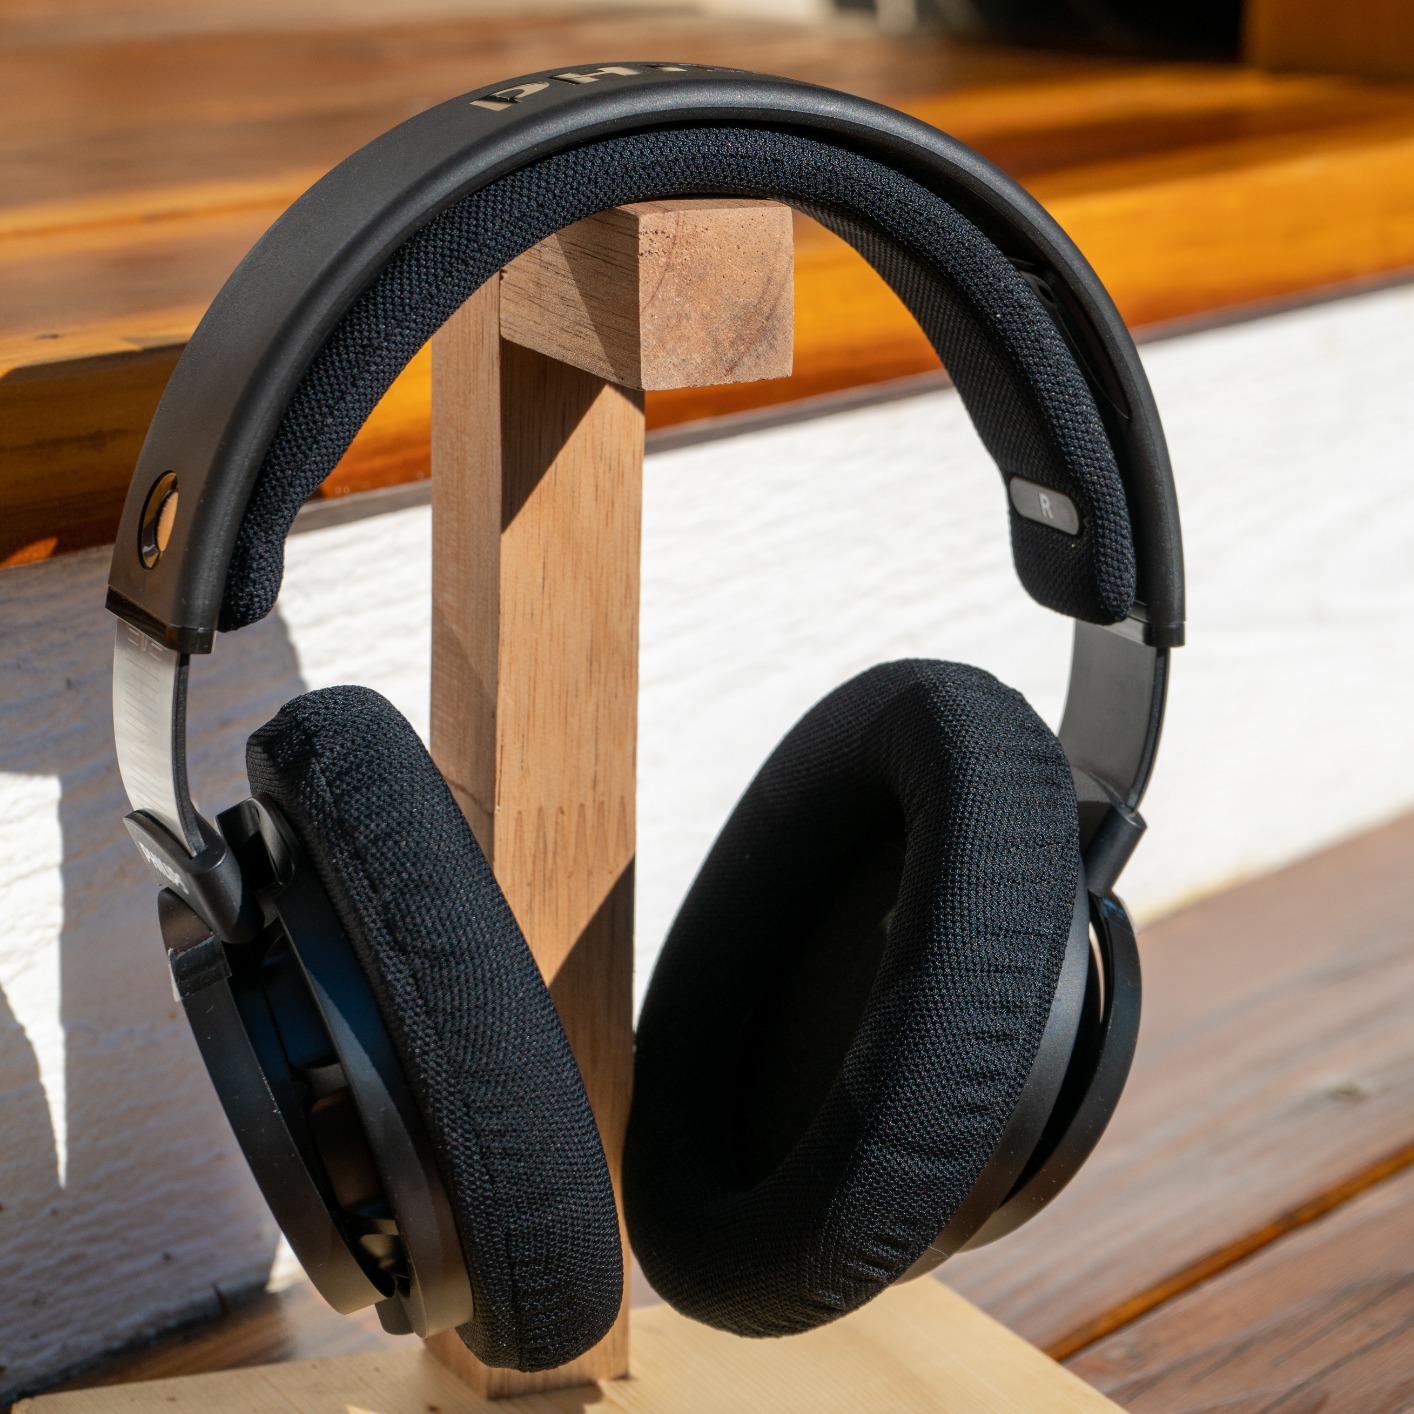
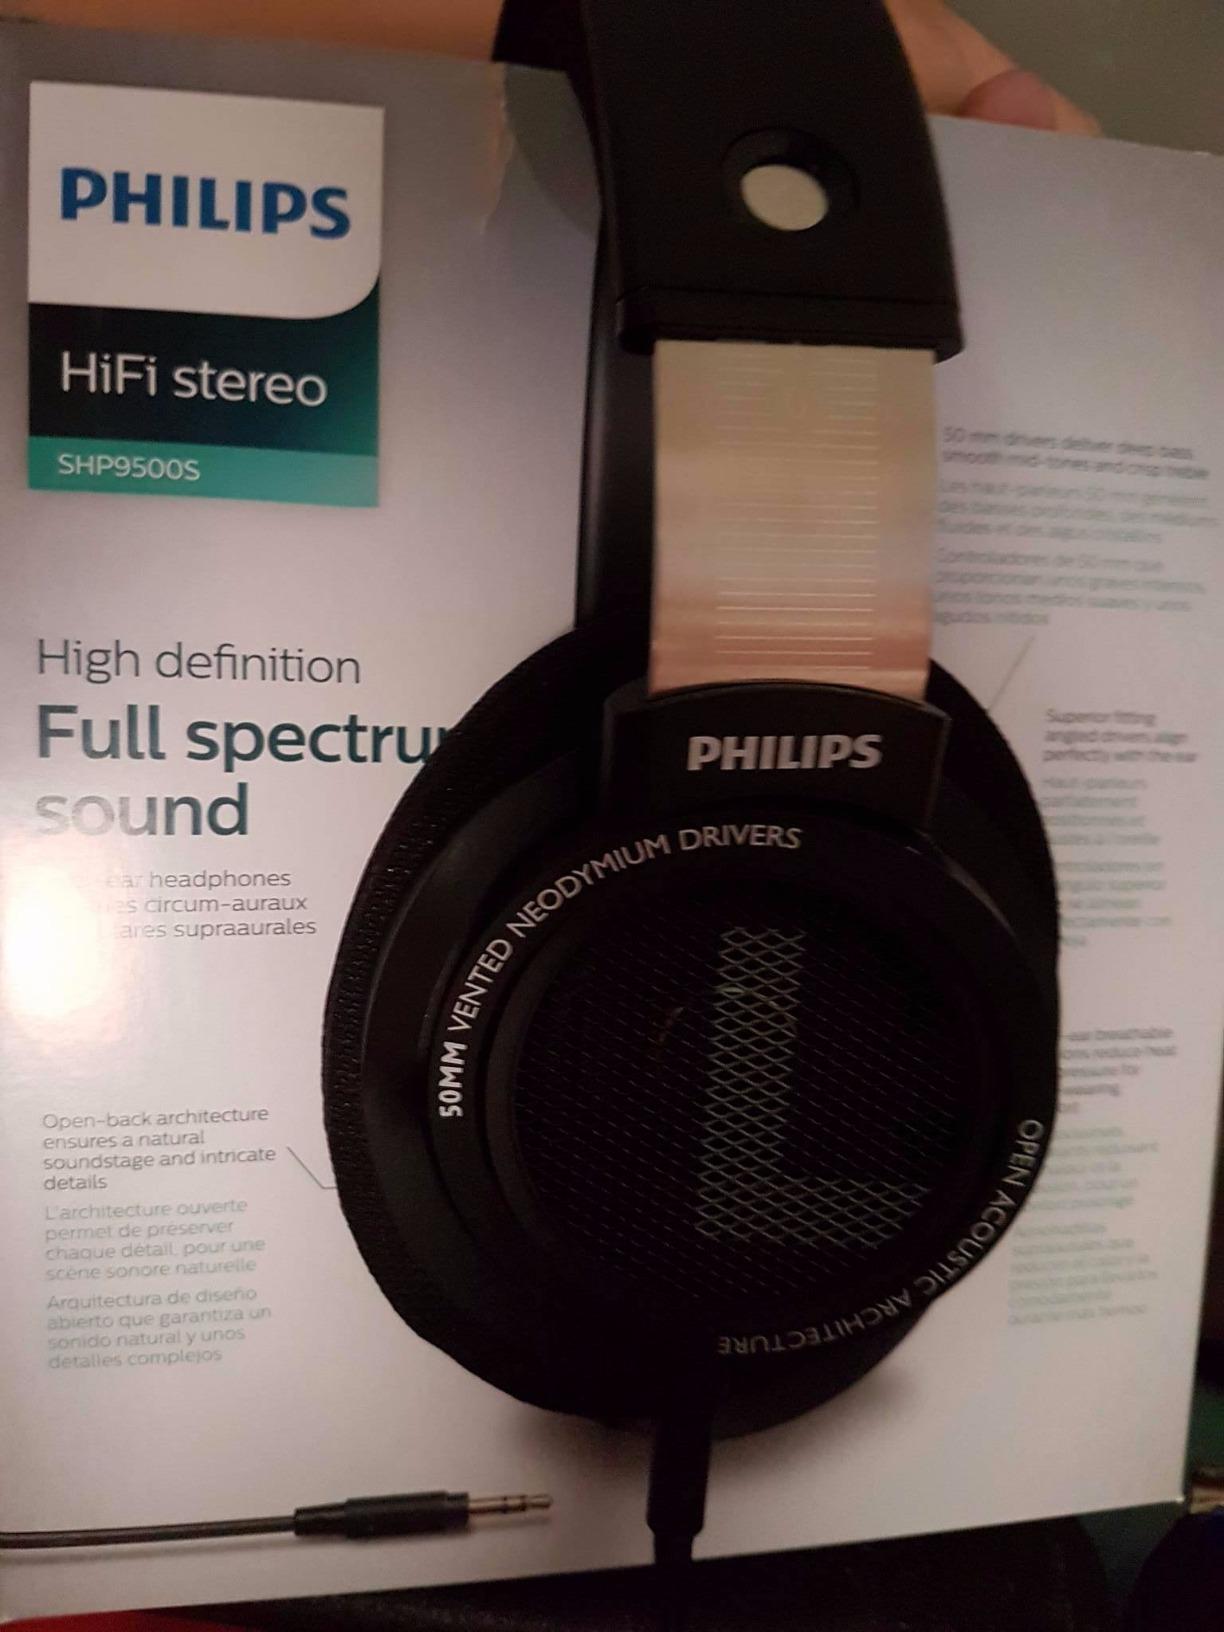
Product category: headphones
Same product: yes